Castledermot

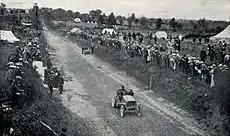
1903 Gordon Bennett Trophy. René de Knyff, driving his Panhard to second place, passes Alexander Winton repairing the Winton Bullet 2 on the first lap.

The earliest known Irish Parliament met at Castledermot on 18 June 1264. Also, the oldest intact window in Western Europe can be found in the town, being part of the ruins of a Franciscan Monastery. The window, although large, is only stonework. St. Laurence O'Toole, (1128 - 1180) or Lorcán Ua Tuathail, was born at Castledermot.